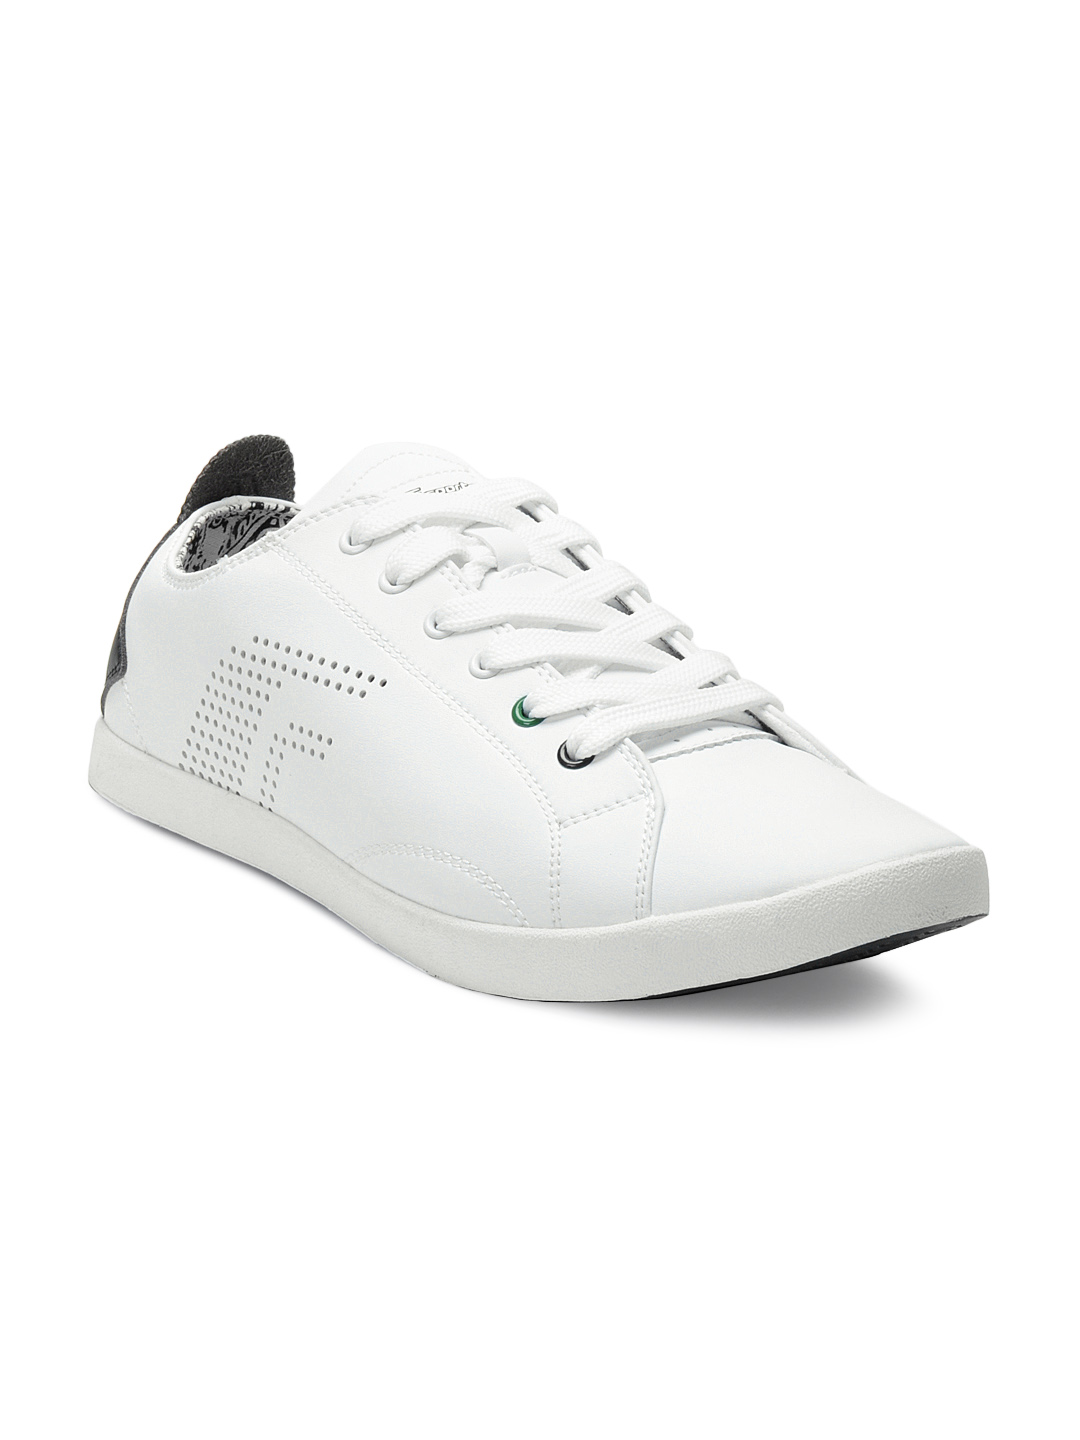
F Sports Men White Charger Shoes
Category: Footwear / Shoes / Casual Shoes
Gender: Men
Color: White
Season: Fall 2012
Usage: Casual